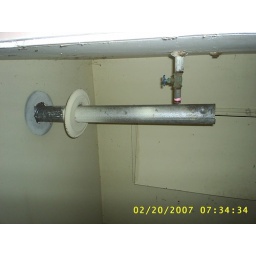
Where the water heater was damaged by a tree falling directly above it.